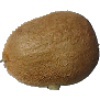
Label: kiwi